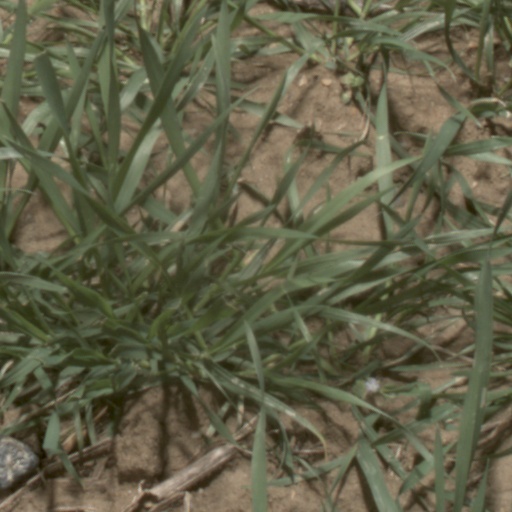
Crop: wheat